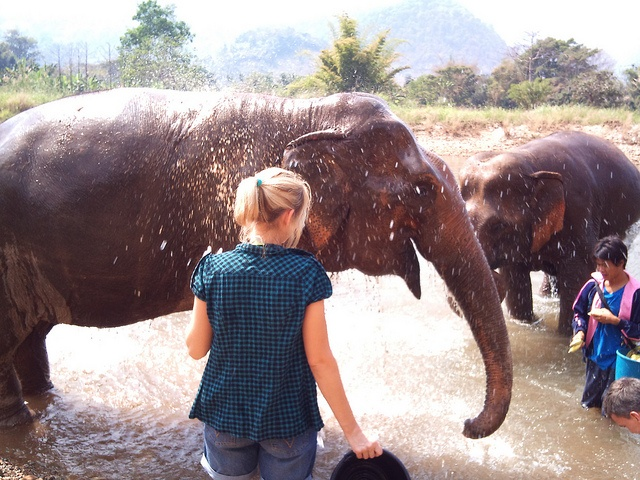
Two women in the water bathing the elephants.
A woman wading in the river next to elephants.
Two women interact with two elephants in the water.
Wet elephants shake water onto people bathing them.
Two people are standing with two elephants playing in the water.